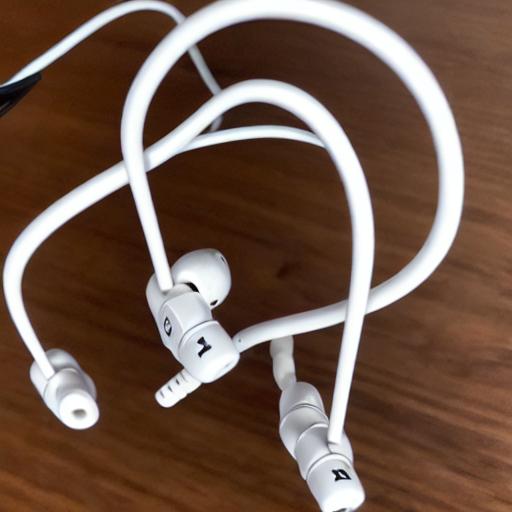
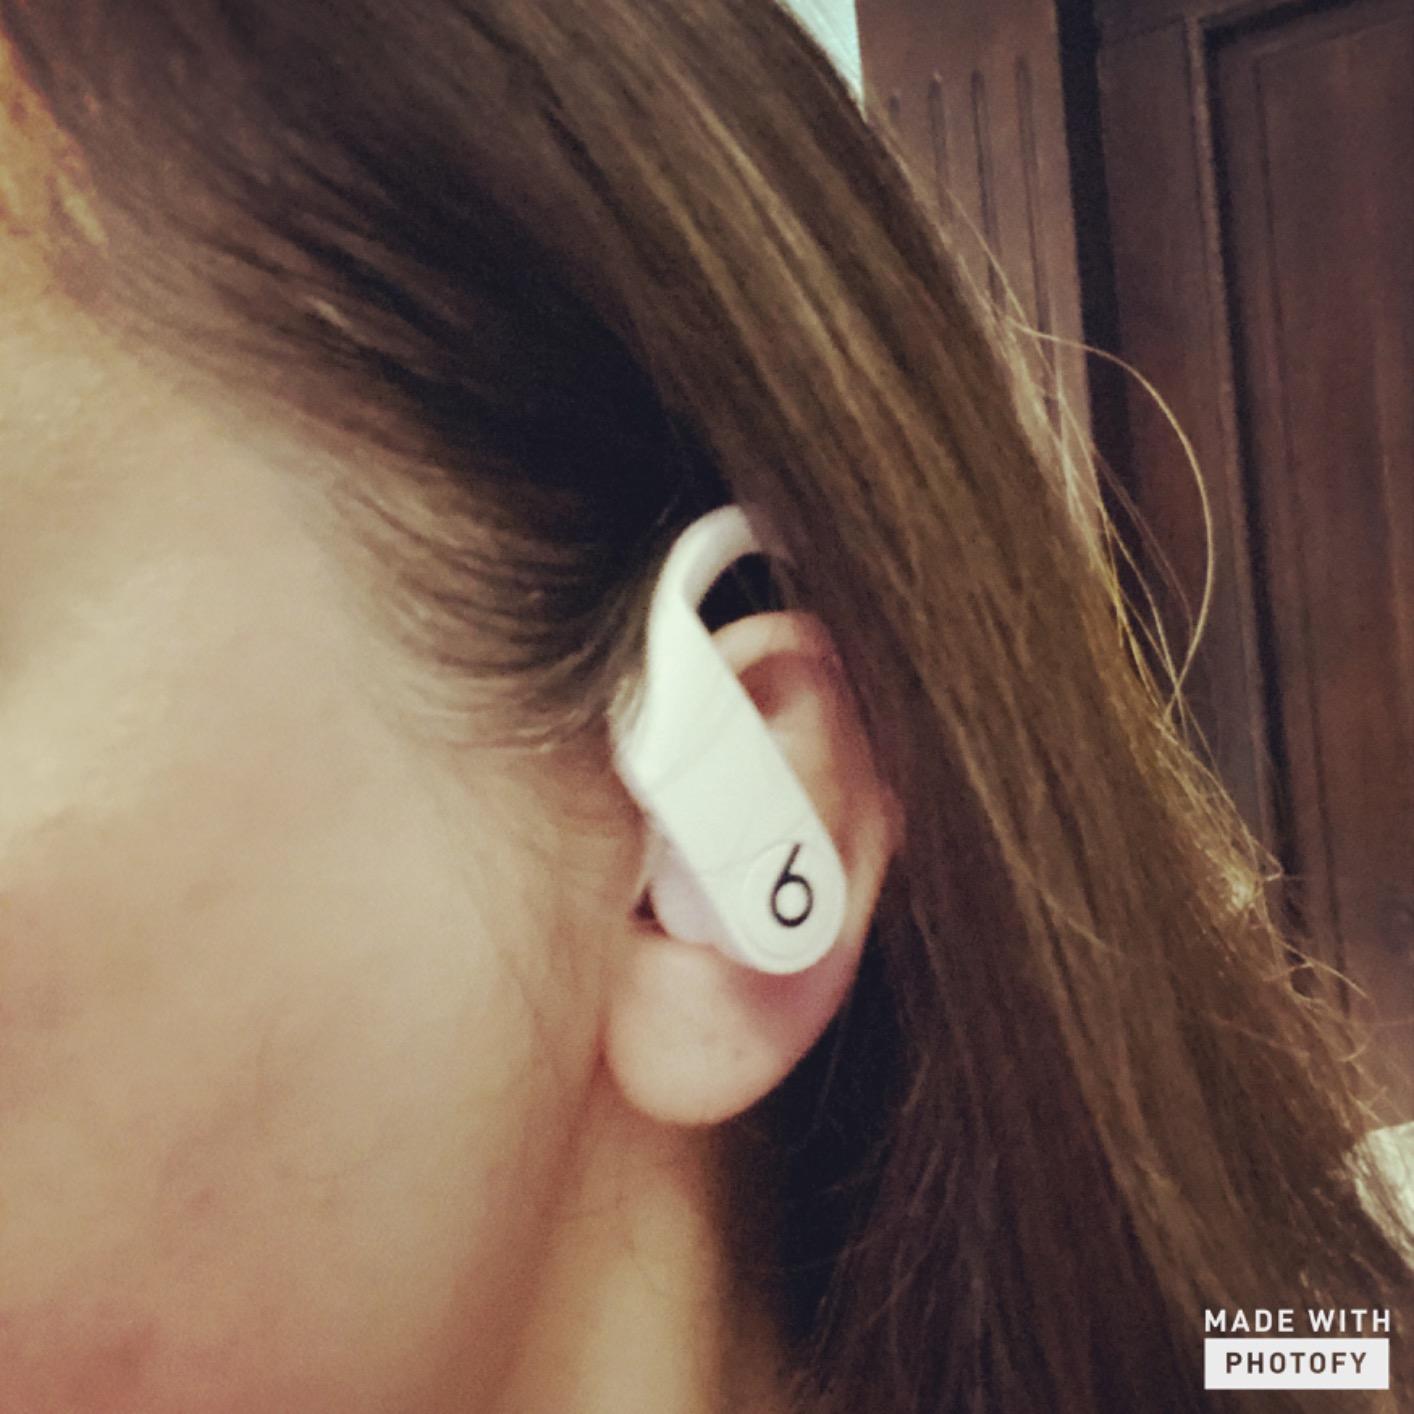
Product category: earbuds
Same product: no